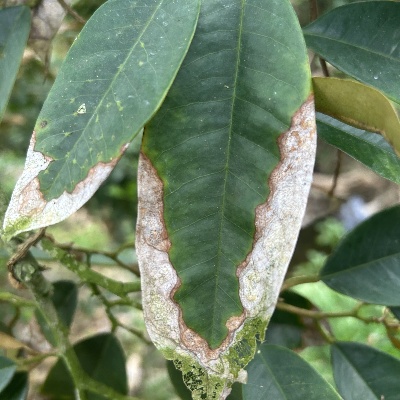
Label: Leaf_Colletotrichum